NVAX

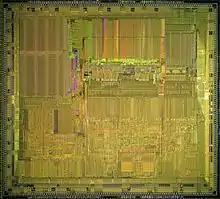
DEC NVAX die shot

The NVAX is a CMOS microprocessor developed and produced by Digital Equipment Corporation (DEC) that implemented the VAX instruction set architecture (ISA). A variant of the NVAX, the NVAX+, differed in the bus interface and external cache supported, but was otherwise identical in regards to microarchitecture. The NVAX+ was designed to have the same bus as the DECchip 21064, allowing drop-in replacement.